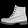
Label: Ankle boot